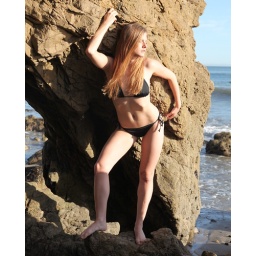
Photoshoot of a pretty model with long blonde hair and blue eyes in a black bikini.